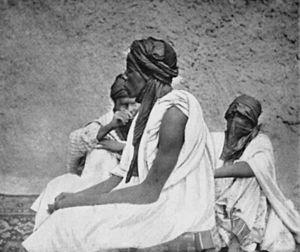
Peuls du Sokoto
L’Empire de Sokoto ou califat de Sokoto a été fondé par un jihad mené entre 1804 et 1810 par Usman dan Fodio dans le nord du Nigeria. Il s'étendait principalement dans le nord du Nigeria et le nord du Cameroun actuels et sa capitale était la ville de Sokoto. Cet empire peul, qui fut à son apogée le plus grand État d’Afrique derrière l'Empire ottoman, était fondé sur le commerce et l'esclavage.